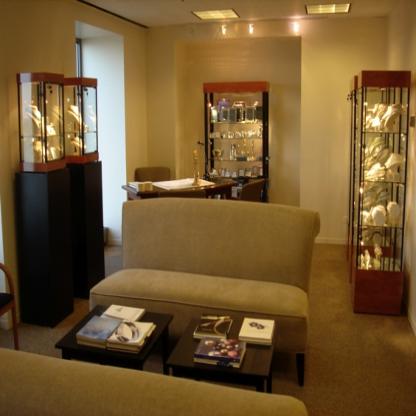
Scene: Indoor